Paulino Bernabe Senior

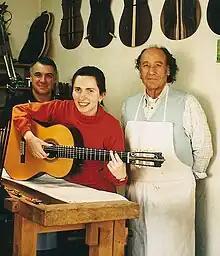
The Austrian classical guitarist Johanna Beisteiner (middle) in the workshop of Spanish luthiers Paulino Bernabe Senior (right) and Junior (left). Madrid (Spain), October 2000

Instruments made by Paulino Bernabe Senior were and are played by internationally know guitarists, inter alia by Narciso Yepes, Johanna Beisteiner and Alexandre Lagoya.